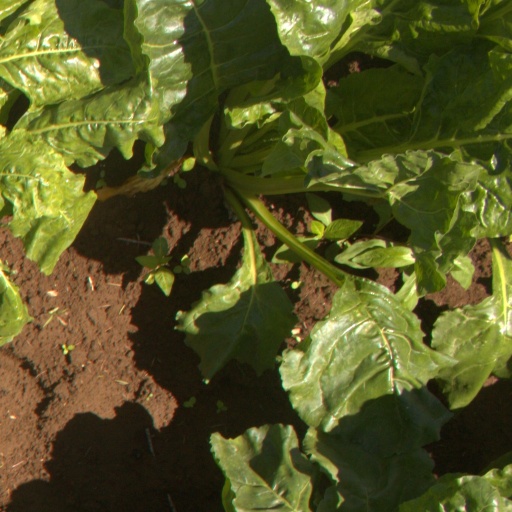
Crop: sugar beet